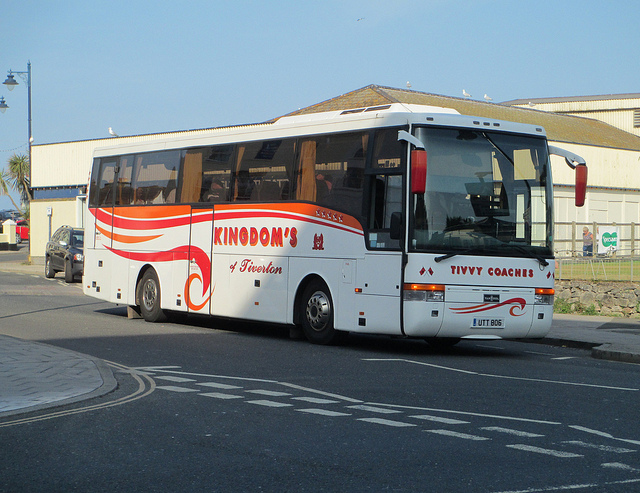
A white bus traveling down a street in front of a building.

Kingdom's of Teverton, Tivvy Coaches, Bus on street

A white bus driving down a road with a car behind it.

a red and white bus parked on a street

A bus traveling on a street during the day.